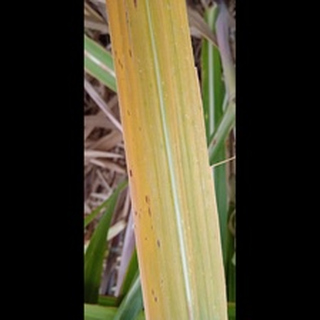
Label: sugarcane_yellow_leaf_disease